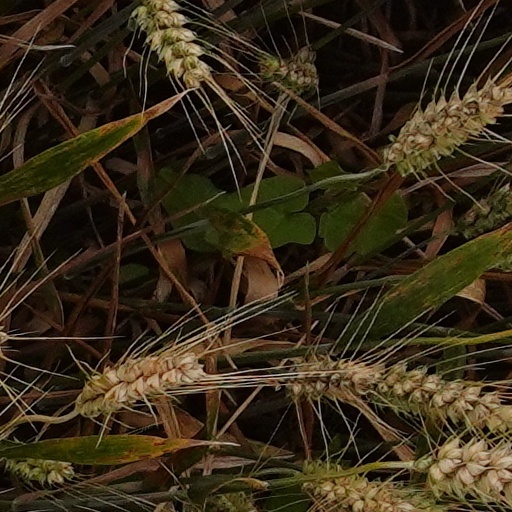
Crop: wheat